Fengyuan District

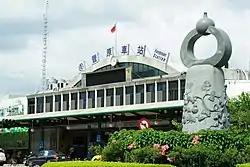
Fengyuan Station

Fengyuan District is accessible from TRA Fengyuan Station.